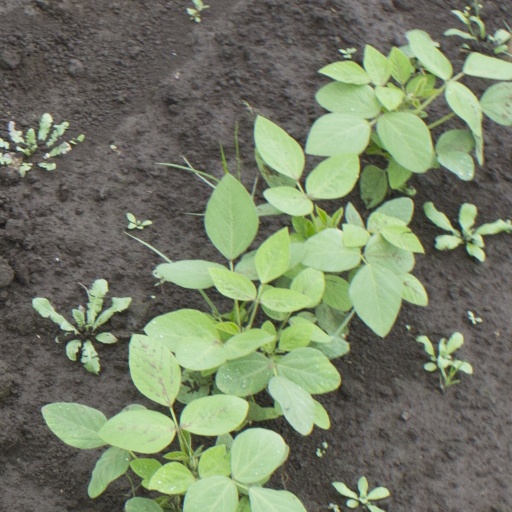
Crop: soybean